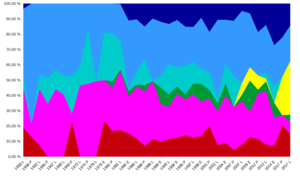
Evolution du paysage politique français depuis 1958 à nos jours. Extrême-Droite (en bleu foncé)
La vie politique en France se déroule sous le régime de la Cinquième République depuis l'adoption de la Constitution française du 4 octobre 1958.
La France, en forme longue depuis 1875 la République française, est un État souverain transcontinental dont le territoire métropolitain est situé en Europe de l'Ouest. Ce dernier a des frontières terrestres avec la Belgique, le Luxembourg, l'Allemagne, la Suisse, l'Italie, l'Espagne et les deux principautés d'Andorre et de Monaco. La France dispose aussi d'importantes façades maritimes sur l'Atlantique et la Méditerranée. Son territoire ultramarin s'étend dans les océans Indien, Atlantique et Pacifique ainsi qu'en Amérique du Sud, et a des frontières terrestres avec le Brésil, le Suriname et les Pays-Bas.